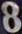
Number: 8